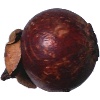
Label: Mangostan 1